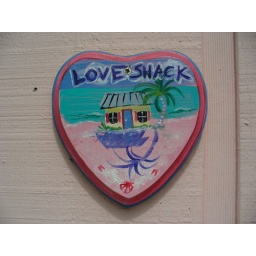
The sign by the door